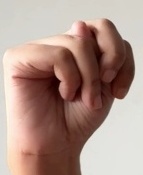
ASL sign: N